Benzaiten

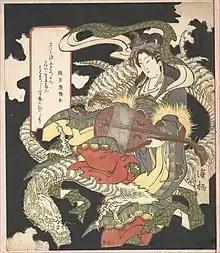
Benzaiten with a lute ("biwa") seated on a white dragon

is an East Asian Buddhist goddess who originated from the Hindu Saraswati, the patroness of speech, the arts, and learning.